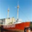
Label: ship